Miami Heat accomplishments and records

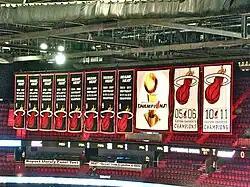
2006 Miami Heat NBA Championship banner hanging from the rafters at American Airlines Arena

This page details the all-time statistics, records, and other achievements pertaining to the Miami Heat. The Miami Heat is an American professional basketball team currently playing in the National Basketball Association.